Don Lewis

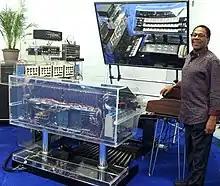
Don Lewis standing by his Live Electronic Orchestra in 2013

Don Lewis (March 26, 1941 – November 6, 2022) was an American vocalist, multi-instrumentalist, and electronic engineer. He created an instrument called the Live Electronic Orchestra (LEO), which integrated multiple instruments under a controller system and predated the MIDI controller by ten years.